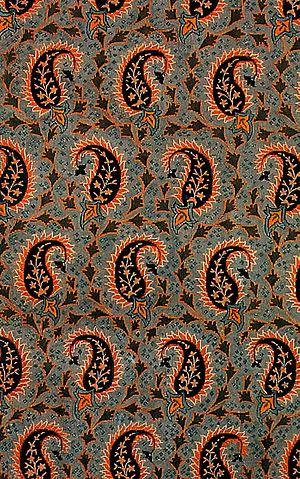
Un motif est, dans le domaine artistique, une forme esthétique à répétitions.
Les motifs paisley, également appelés motifs cachemire, sont des motifs iraniens souvent imprimés sur les châles, cravates et mouchoirs fabriqués à partir de tissu de Perse. Son nom vient de la ville écossaise de Paisley.